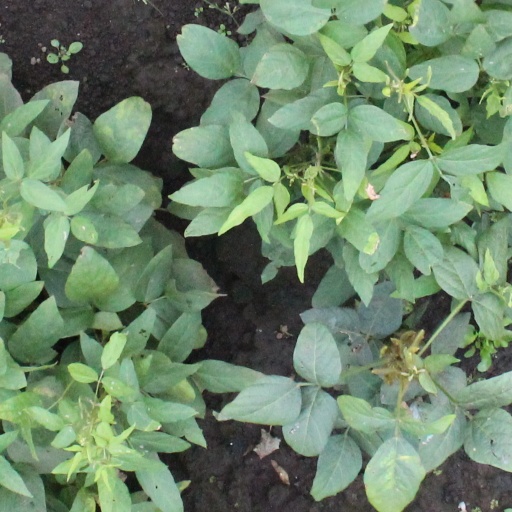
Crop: soybean